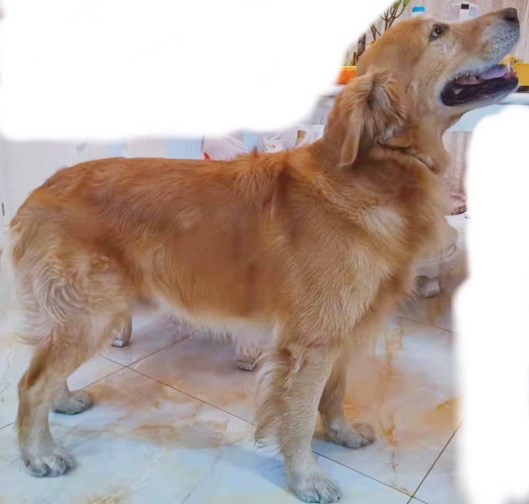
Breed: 5355-n000126-golden_retriever